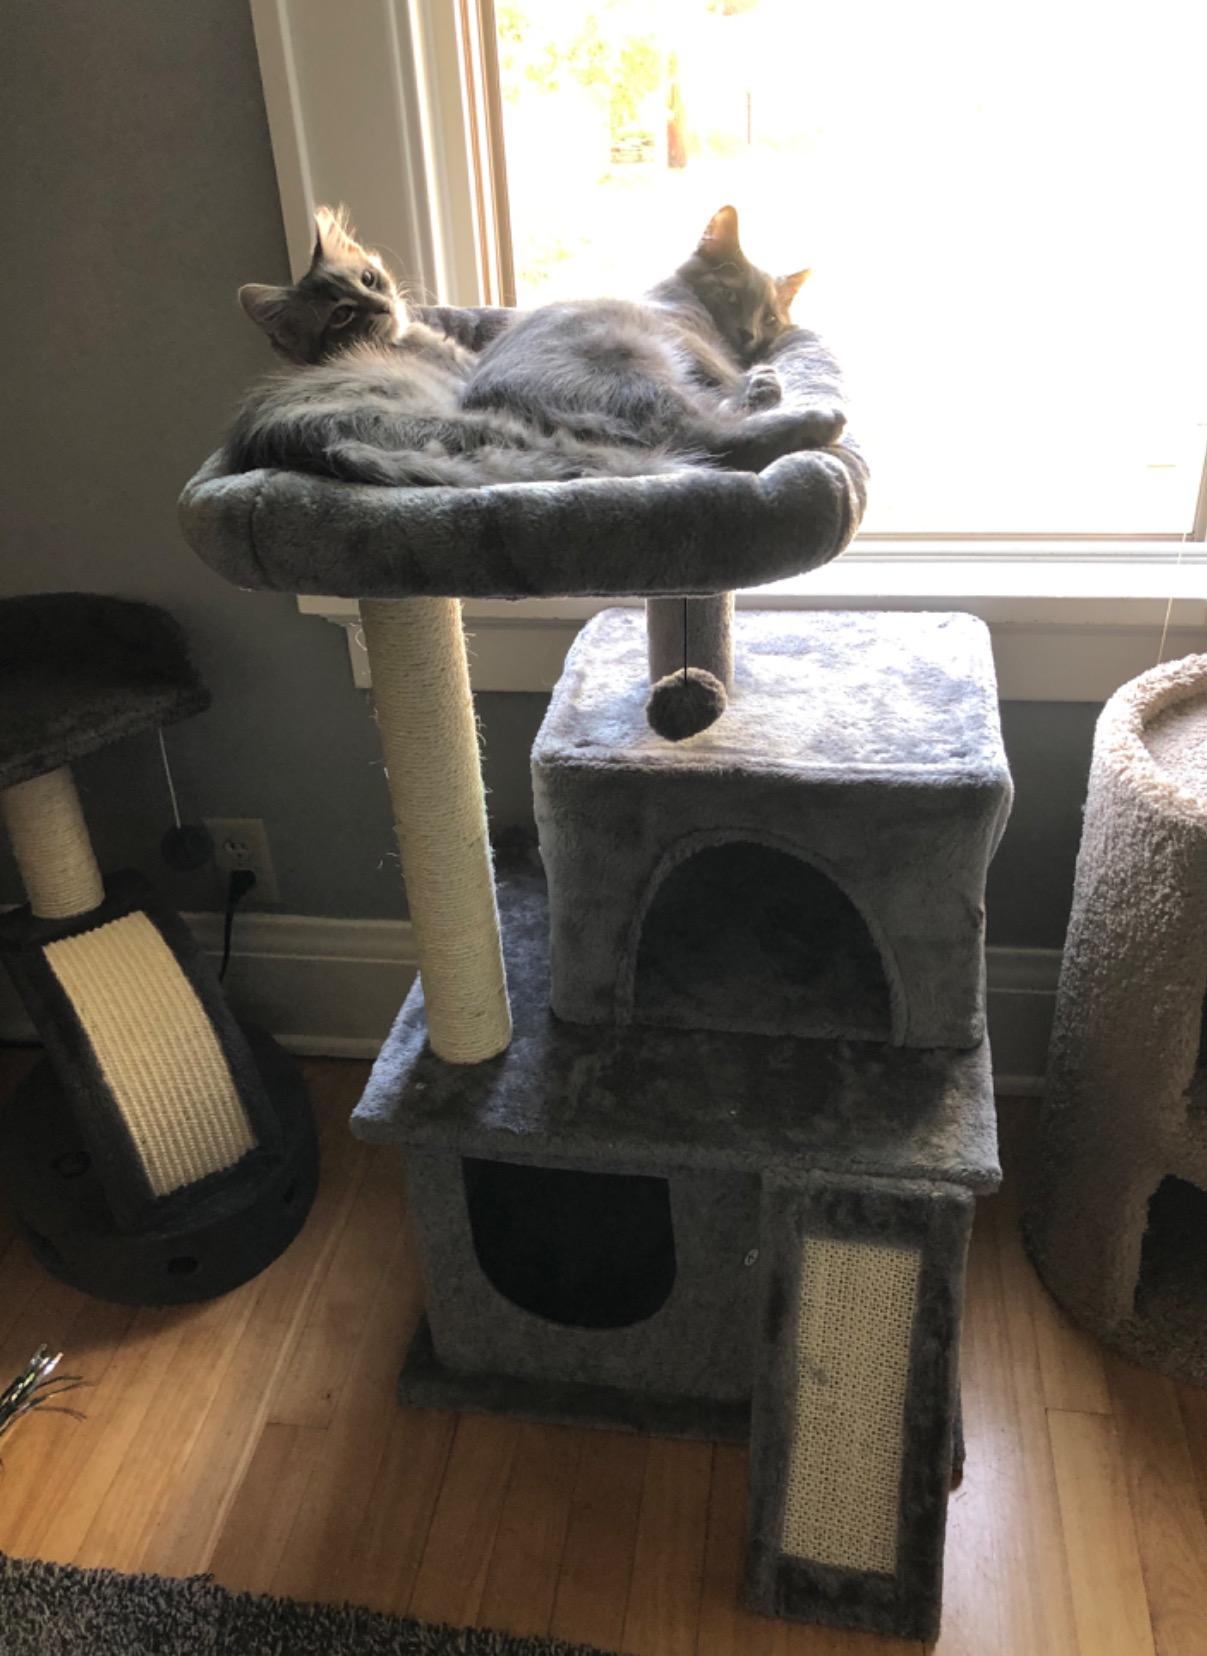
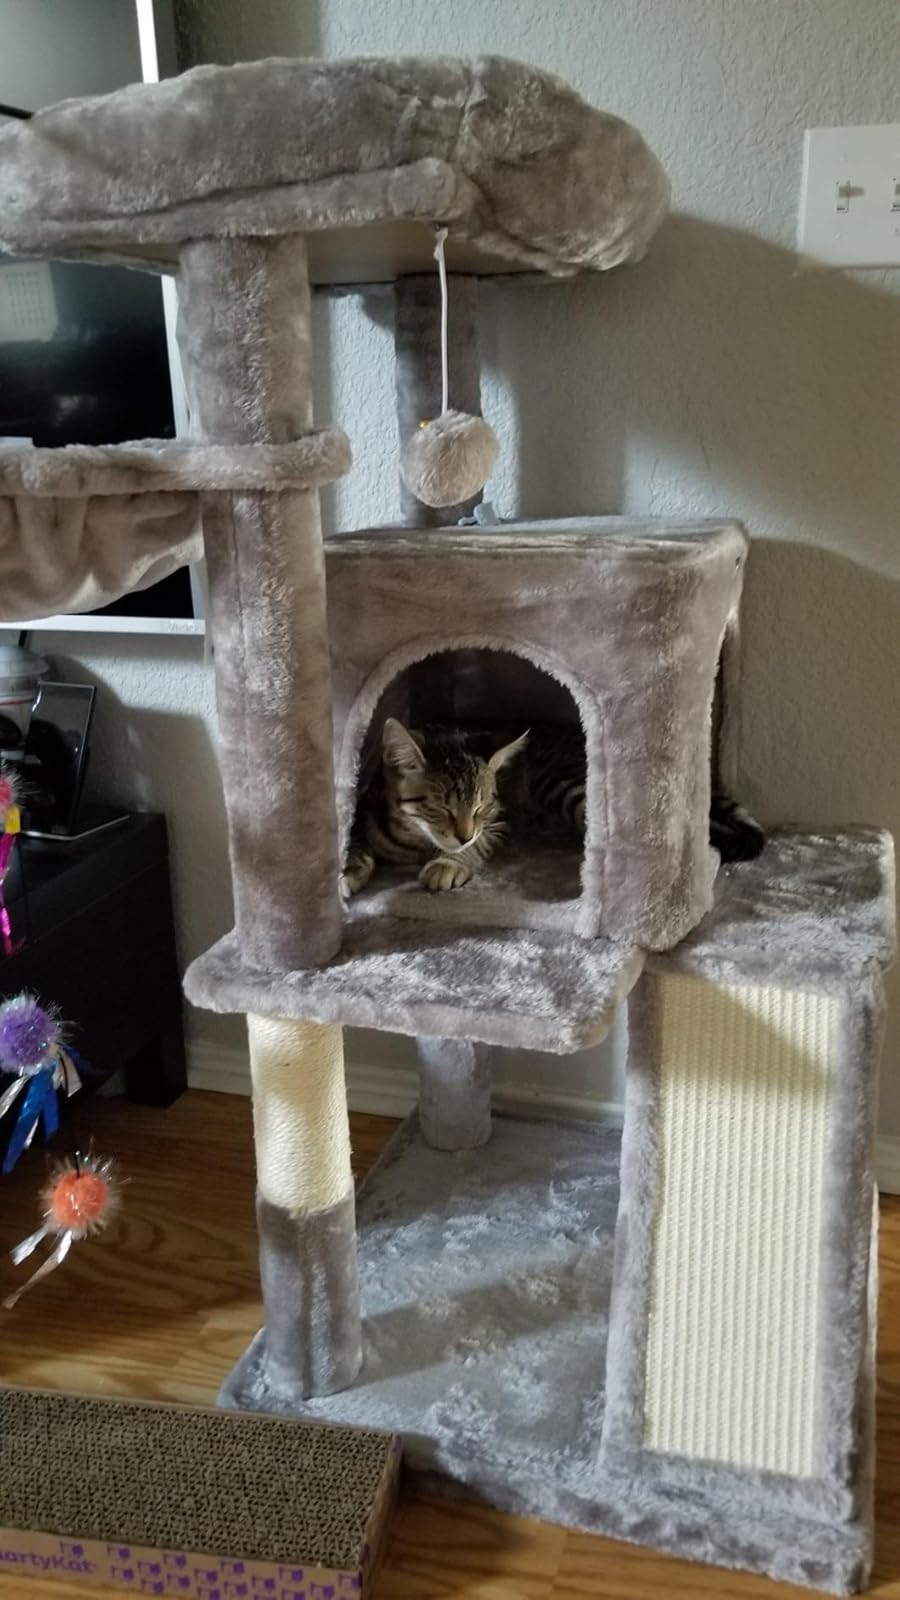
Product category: items_cat tree
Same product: no